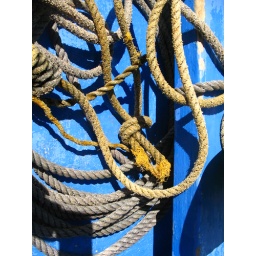
Faded blue nylon ropes in a blue boat IMG_0670